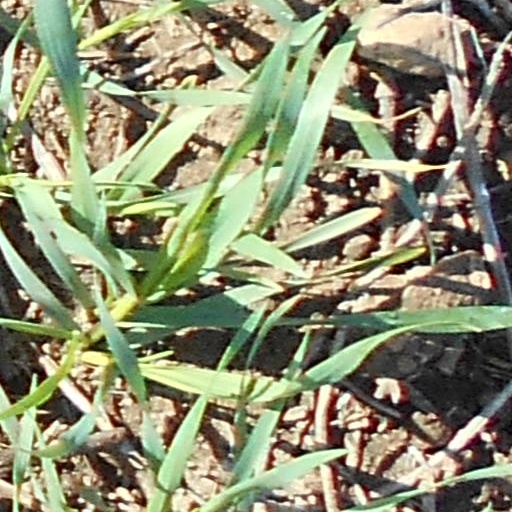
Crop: wheat